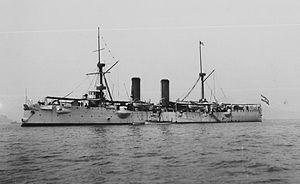
L'ARA 9 de Julio est un croiseur protégé lancé en 1891 en Angleterre. Commandé par l'Argentine dans un contexte de course à l'armement en Amérique du Sud, il est terminé en 1839 et reste en service dans la Marine argentine jusqu'en 1930.